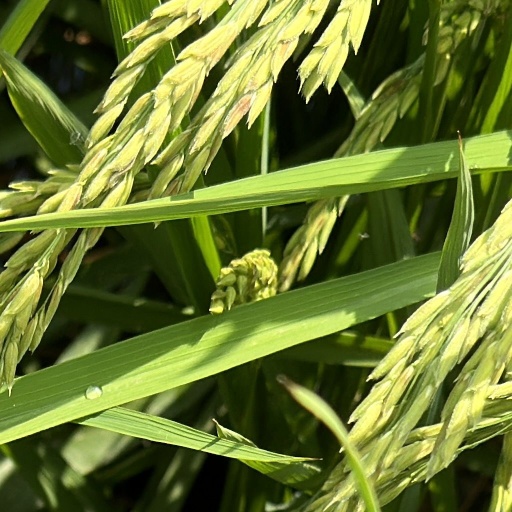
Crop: rice